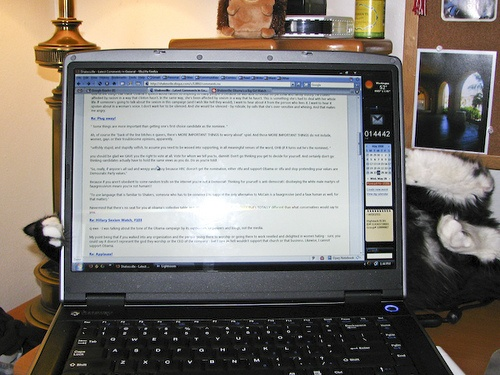
A laptop sits open with a cat partially visible behind it.
a desk with a laptop with a web page up
A laptop that is sitting on a desk.
A laptop computer sitting on top of a wooden table.
a black laptop is on a wood desk